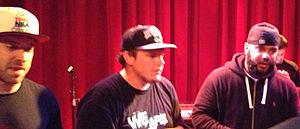
Ugly Heroes (Verbal Kent, Red Pill &amp
Apollo Brown, de son vrai nom Erik Stephens, né le 20 juin 1980 à Grand Rapids, dans le Michigan, est un compositeur et producteur de musique américain. Il est depuis la fin des années 2000 un acteur majeur de la scène hip-hop de Détroit, et plus largement des États-Unis. Son pseudonyme vient de l’association du nom du dieu de la musique dans la mythologie grecque, « Apollon », et de « Brown » comme une référence à James Brown mais aussi un marqueur identitaire.